University of Sussex

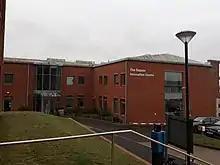
The Sussex Innovation Centre

The current and fifth Chancellor of the university is Sanjeev Bhaskar, who succeeded Lord Attenborough in 2009.